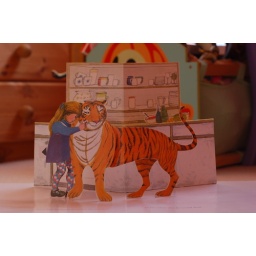
&amp;quot;......and he drank all the milk, and all the orange juice, and all Daddy's beer, and all the water in the tap.....&amp;quot;